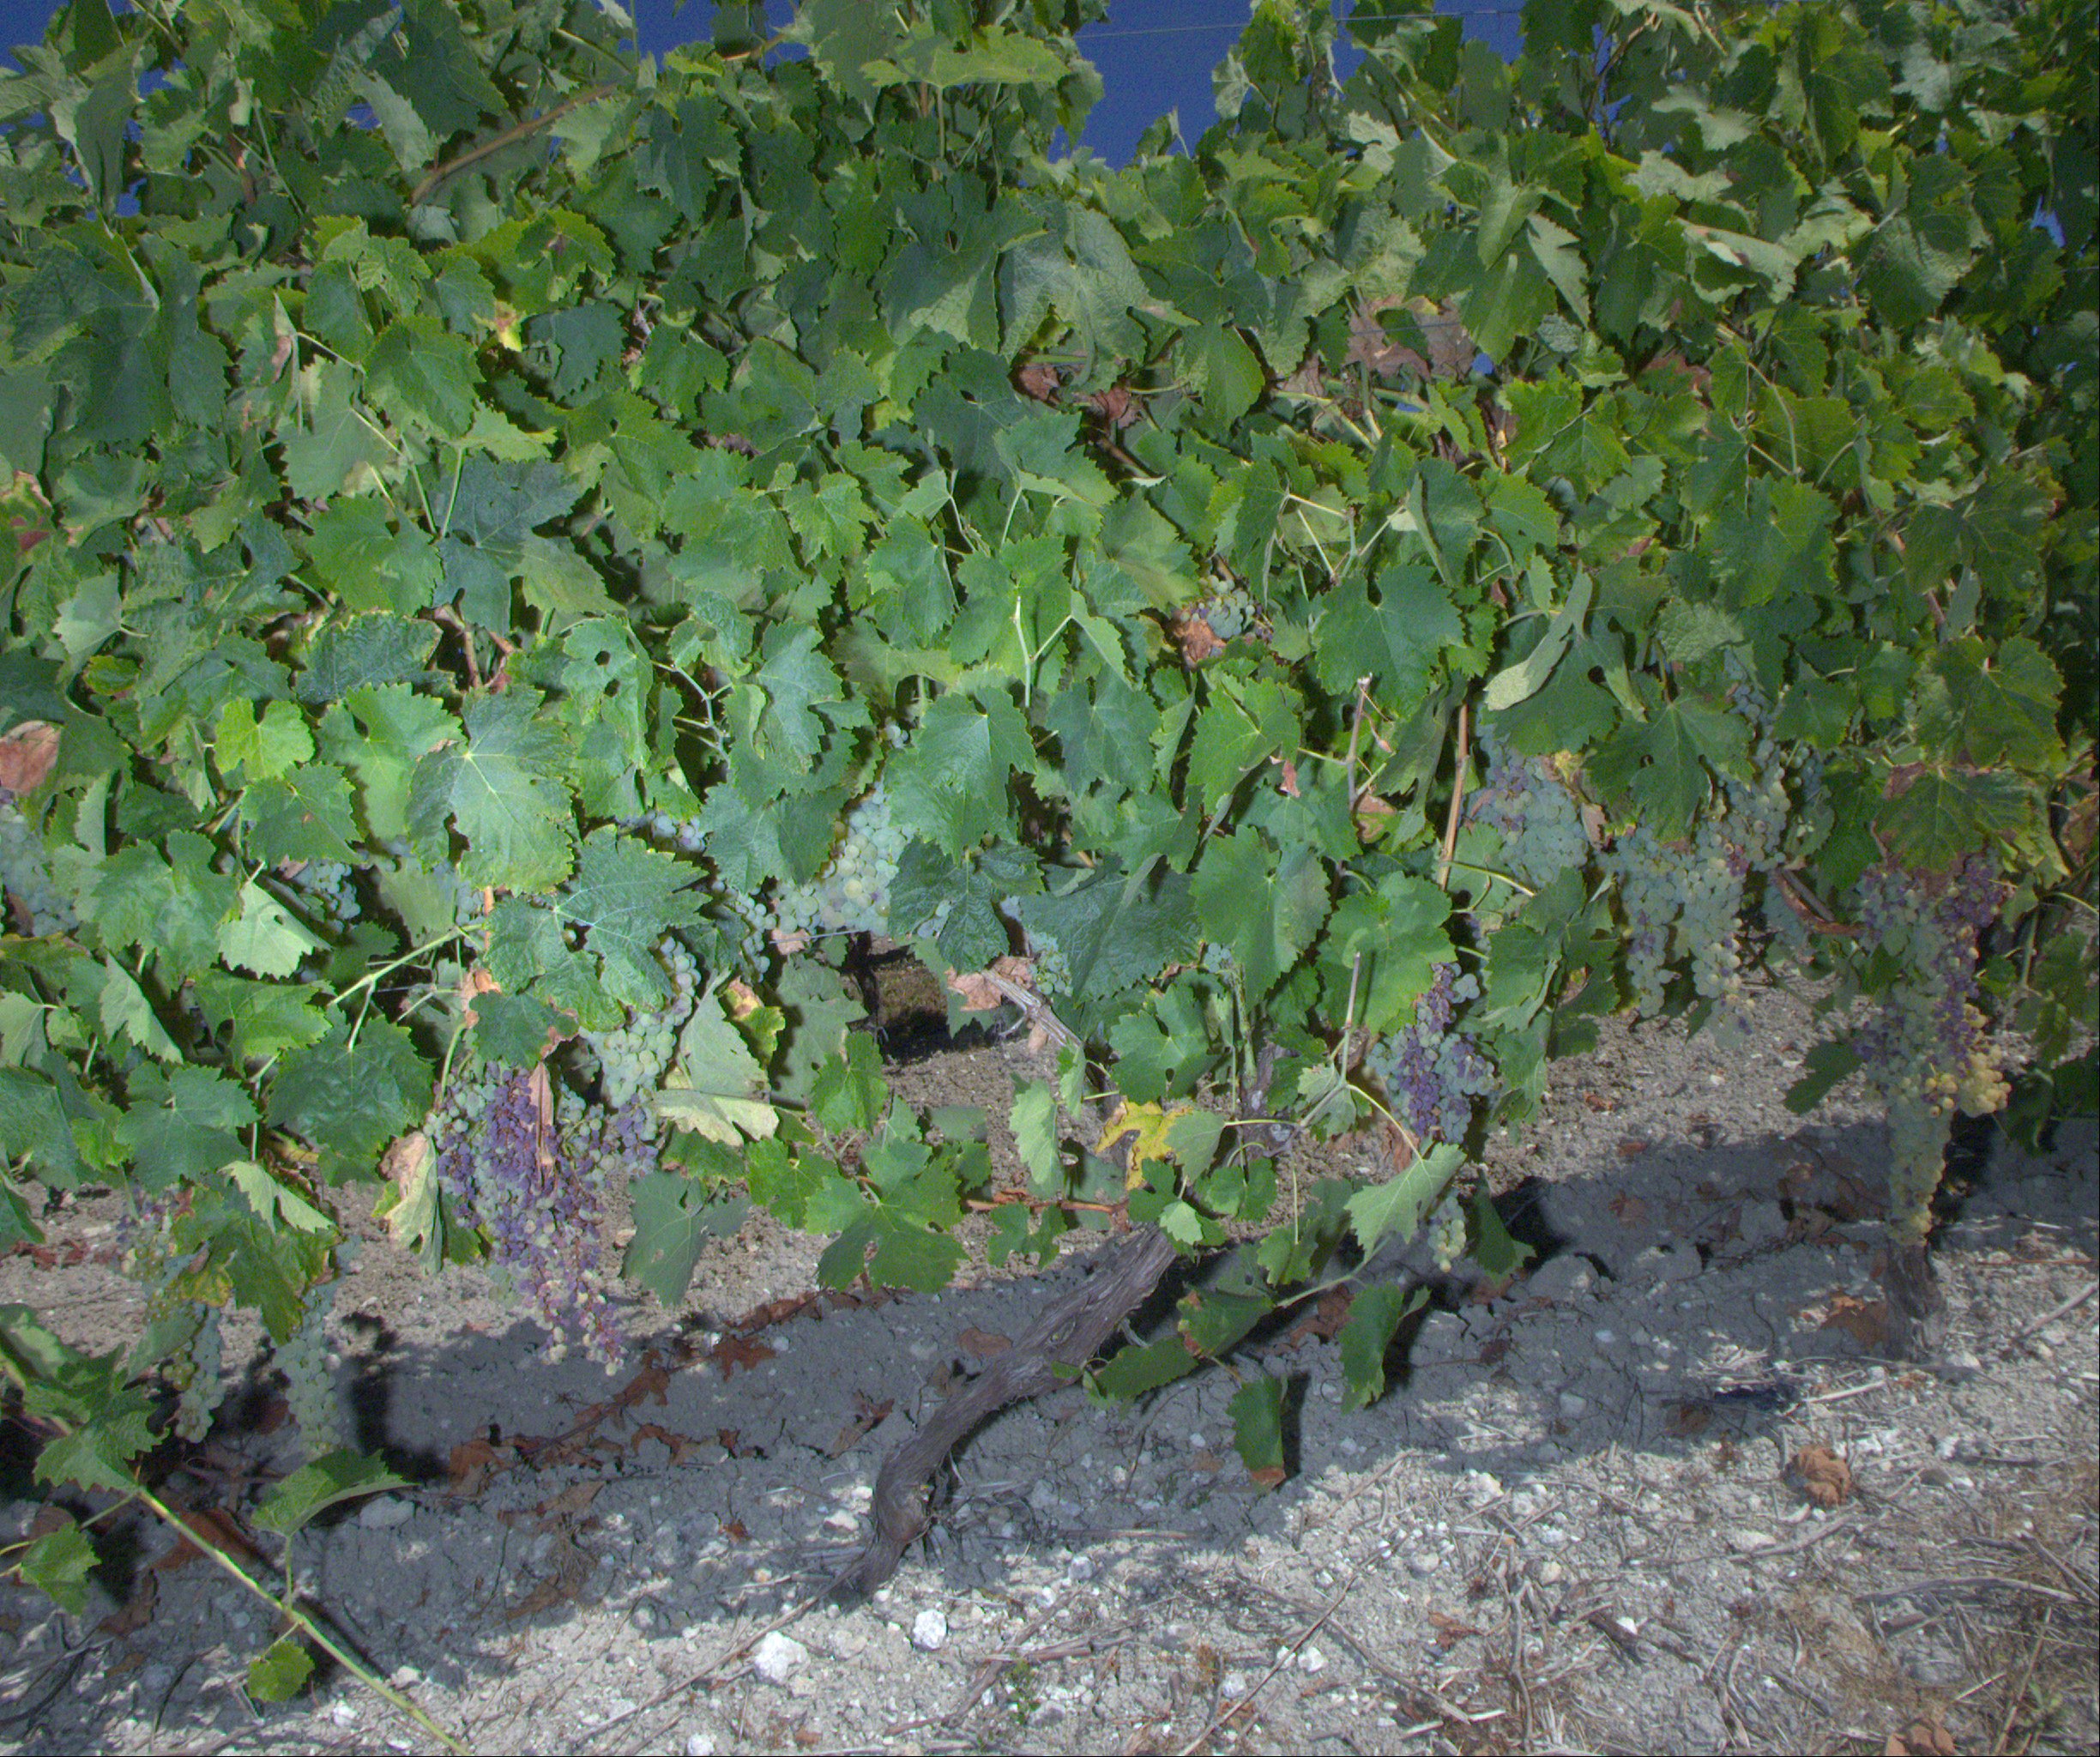
Grape variety: ugni-blanc
Disease: confounding disease (conf)